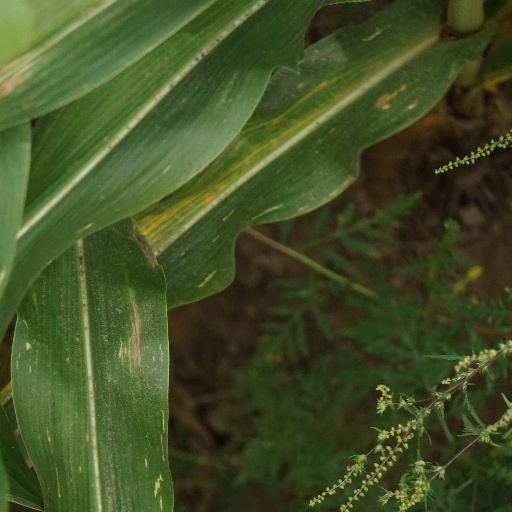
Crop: maize; corn